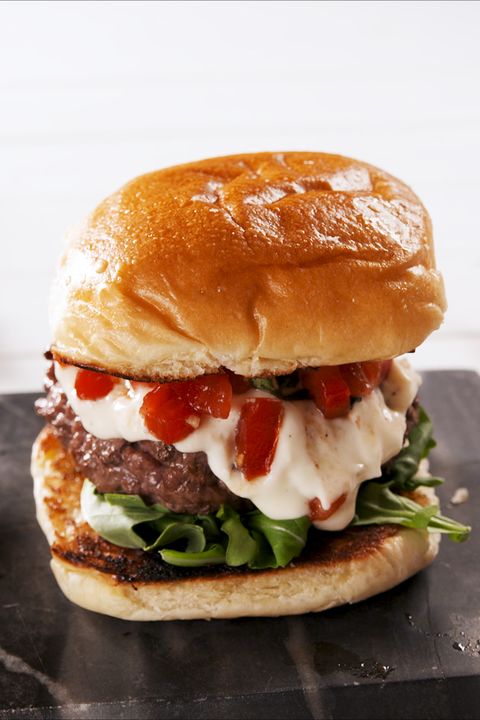
Dish: burger